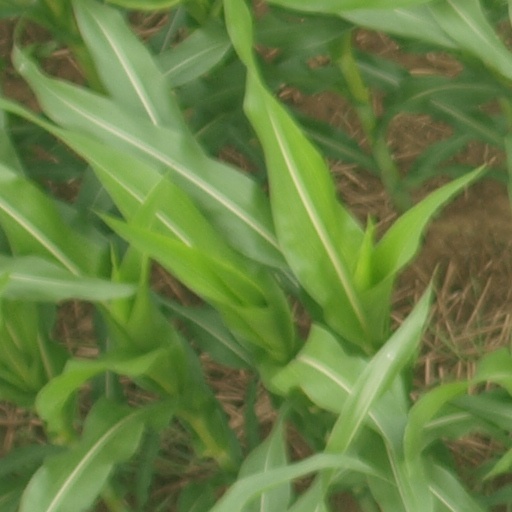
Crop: maize; corn